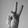
ASL letter: V